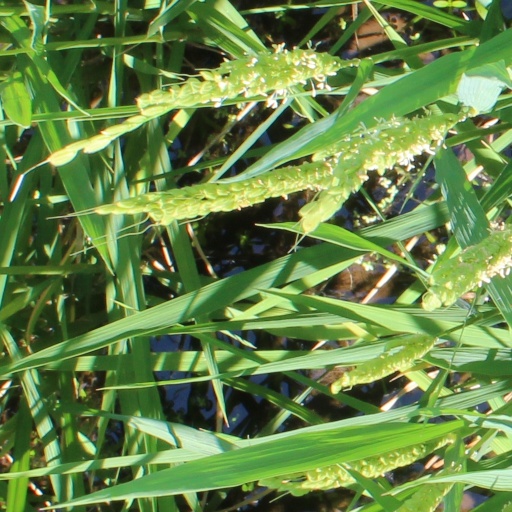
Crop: rice